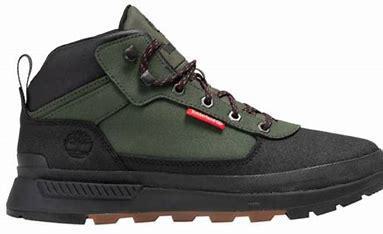
Brand: Timberland
Model: Field